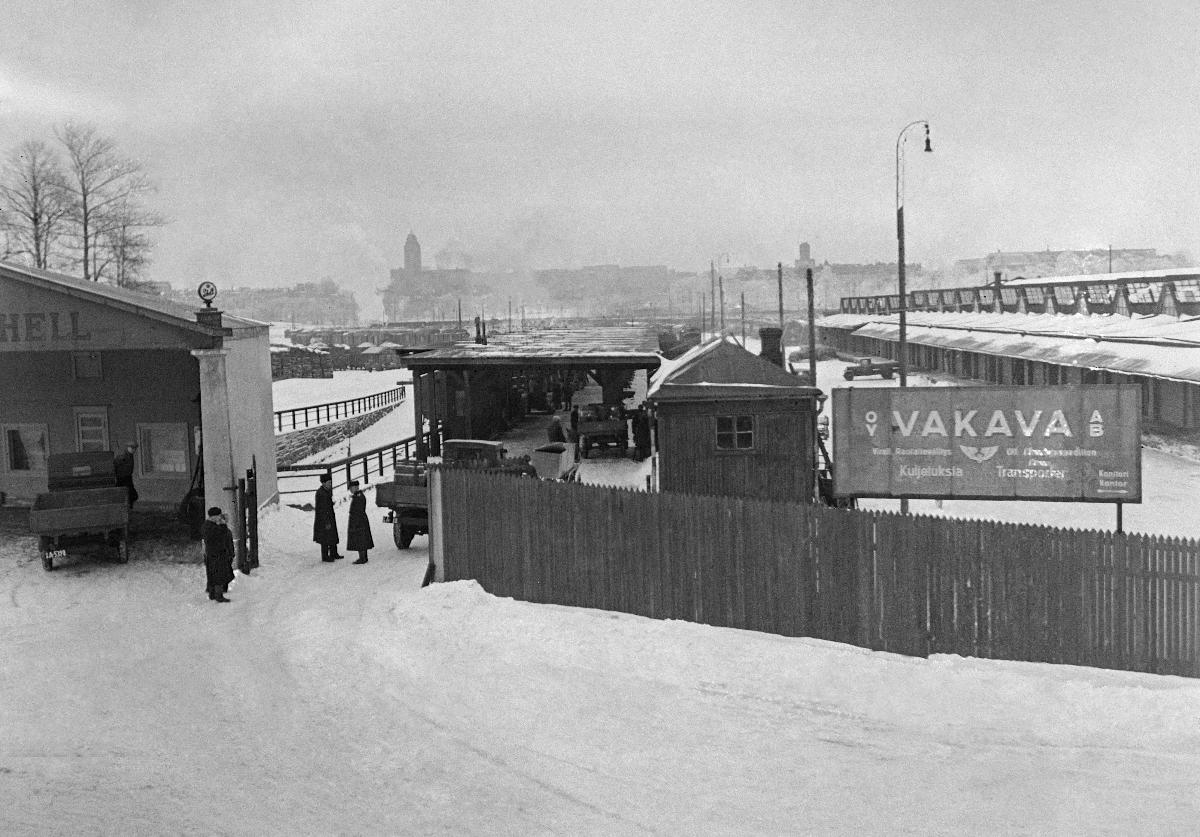
Mäntsälän kapina
Mäntsäläupproret; Mäntsälä rebellion
sisällön kuvaus: Mäntsälän kapina 27.2.-6.3.1932. Helsingin rautatieaseman ratapiha. content description: Mäntsälän rebellion 27.2.-6.3.1932. Helsinki Railway Station's railway yard. innehållsbeskrivning: Mäntsäläupproret 27.2.-6.3.1932. Helsingfors järnvägsstations bangård.
Kuvaaja: Sundström, Hugo, kuvaaja
Vuosi: 1932
Paikka: Suomi, Uusimaa, Helsinki
Aiheet: politiikka; äärioikeistolaisuus; lapuanliike; kapinat; suojeluskunnat; HBL; politics; far right; Lapua movement; insurgencies; right-wing extremism; rebellion; civil guard; civil guards; politik; högerextremism; Lapporörelsen; uppror; lapporörelsen; skyddskåren; kravaller; skyddskårer